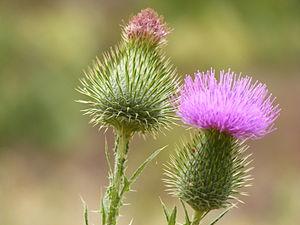
La flore de l'Écosse est un assemblage d'espèces de plantes dont plus de 1 600 espèces de plantes vasculaires, plus de 1 500 de lichens et près de 1 000 bryophytes. Le nombre total d'espèces vasculaires est faible comparé à d'autres pays, mais les bryophytes et les lichens sont abondants et ces derniers forment en Écosse une population d'importance mondiale. Plusieurs populations d'espèces rares de fougères existent, bien que l'impact des collectionneurs du XIXᵉ siècle ait mis en péril l'existence de plusieurs de leur espèces.